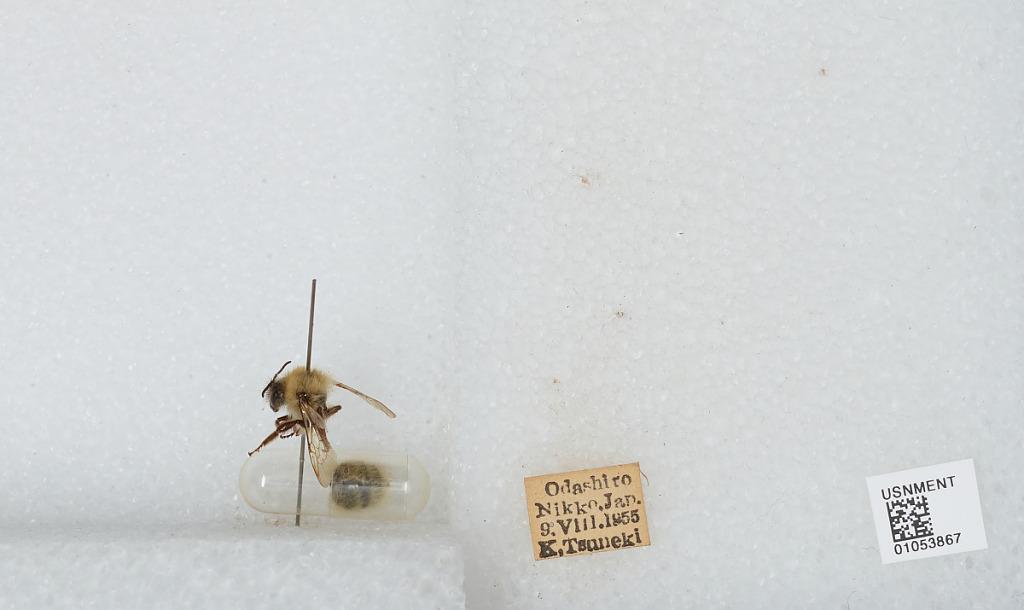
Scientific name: Bombus sp.
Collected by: K. Tsuneki
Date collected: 1955-8-9
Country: Japan
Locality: Odashiro Nikko